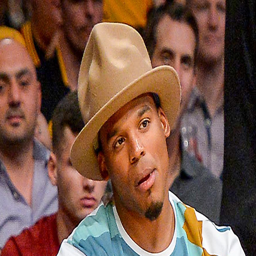
american football player wore this fancy hat to the game